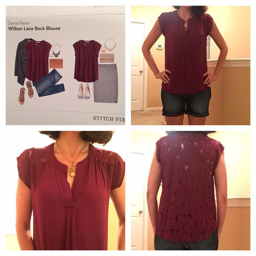
person ; would love this in maroon !